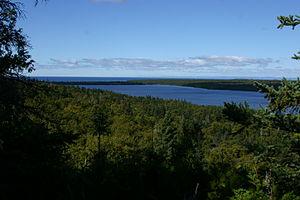
Le parc national de l'Isle Royale se situe sur le lac Supérieur, en Amérique du Nord. Il appartient aux États-Unis, dans l'État de Michigan, et occupe une île de 72 km de longueur, et de petits îles l'entourant. C'est un parc national relativement petit, dont seulement 542 km² au-dessus de l'eau.